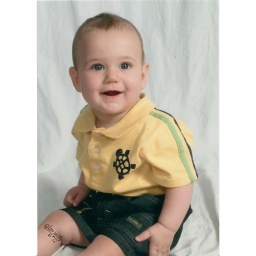
Atticus in his yellow turtle shirt.